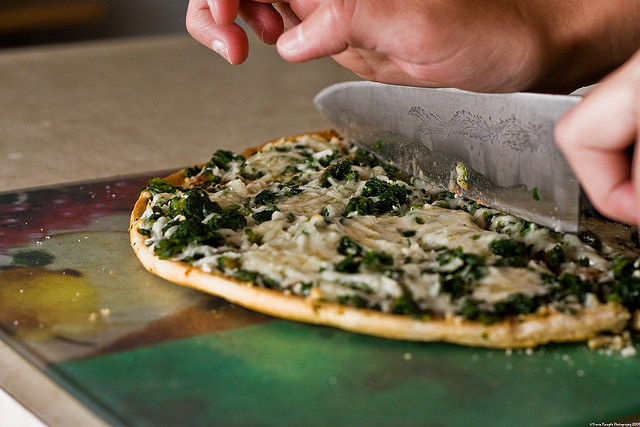
user: Given an image and a question. Answer the question in a short answer. Question: Name the ingredients used for preparing this dish? Short Answer:
assistant: dough spinach cheese